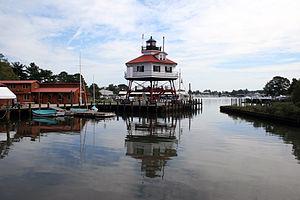
Le phare de Drum Point, était un phare offshore de type screw-pile lighthouse situé à l'embouchure de la rivière Patuxent en baie de Chesapeake dans le Comté de Calvert, dans le Maryland. Il est maintenant exposé au Calvert Marine Museum.